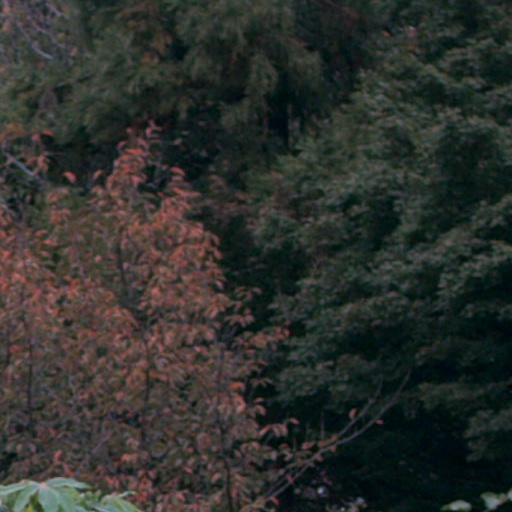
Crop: cassava